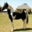
Label: horse